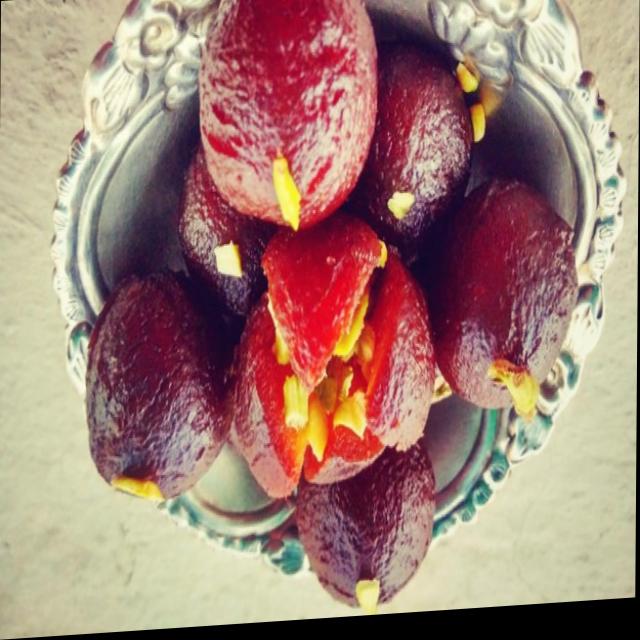
Dish: gulab_jamun